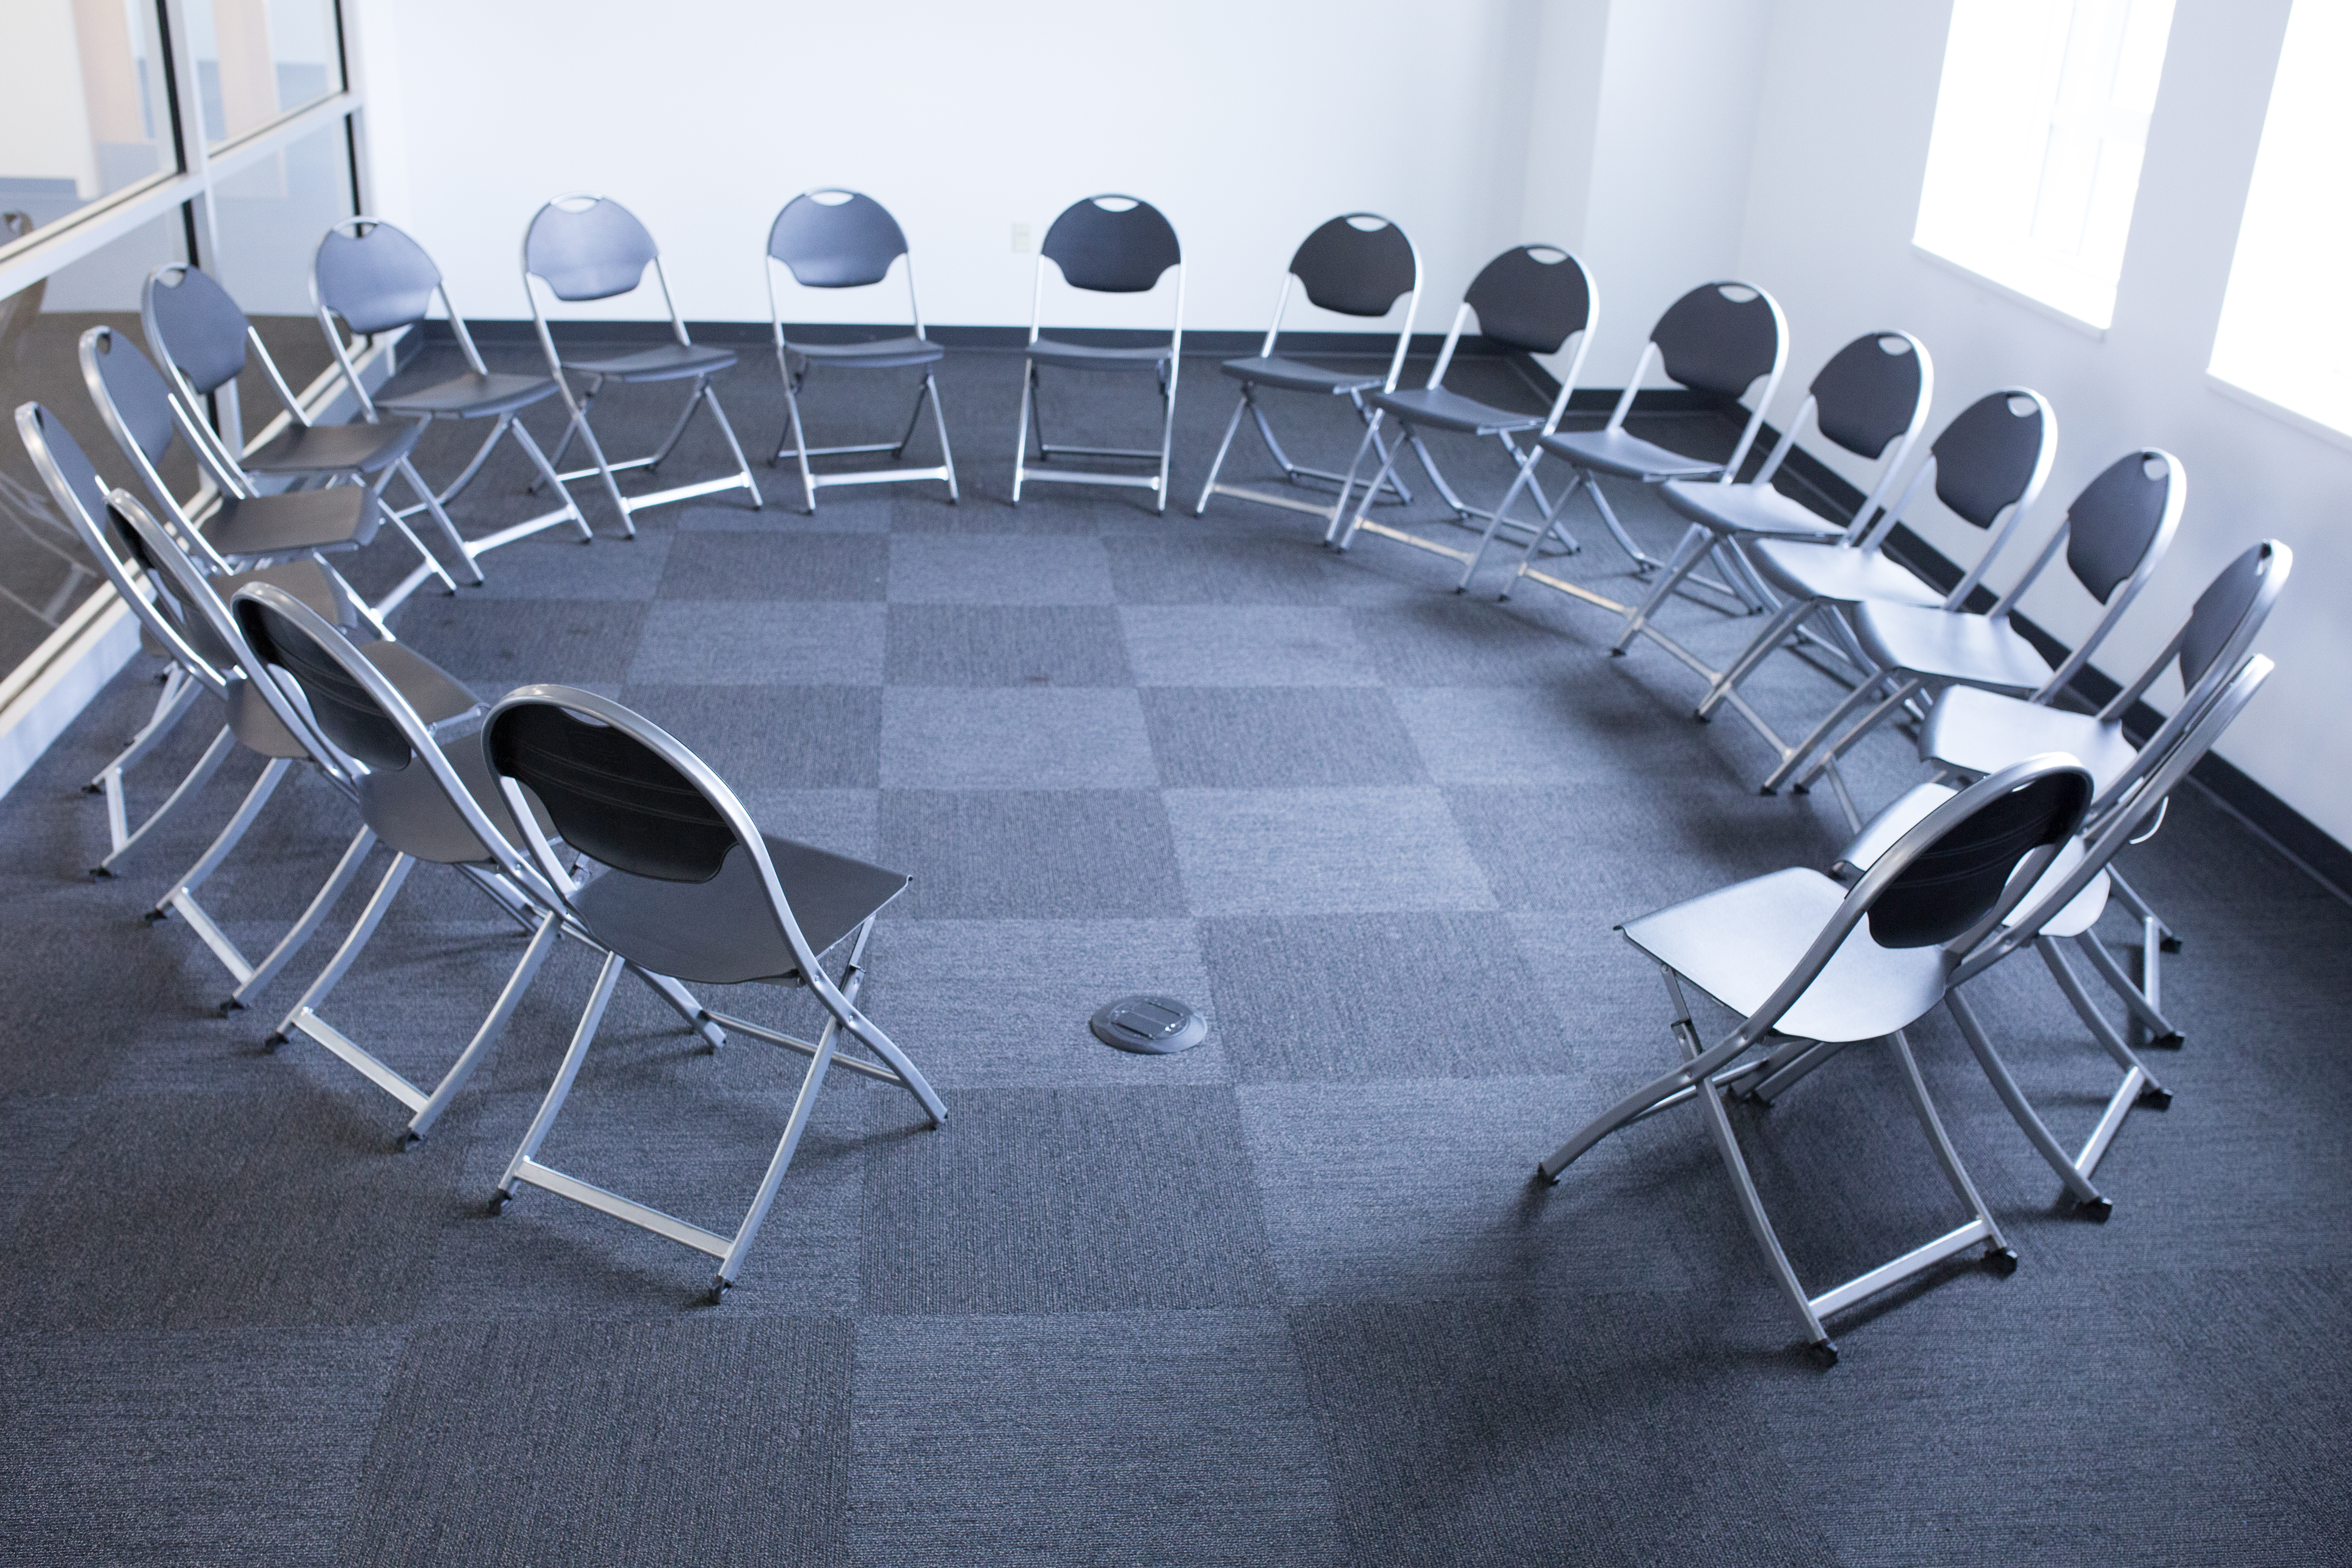
chairs, circle, support group, meeting, furniture, table, chair, structure, product design, flooring, angle, floor, product